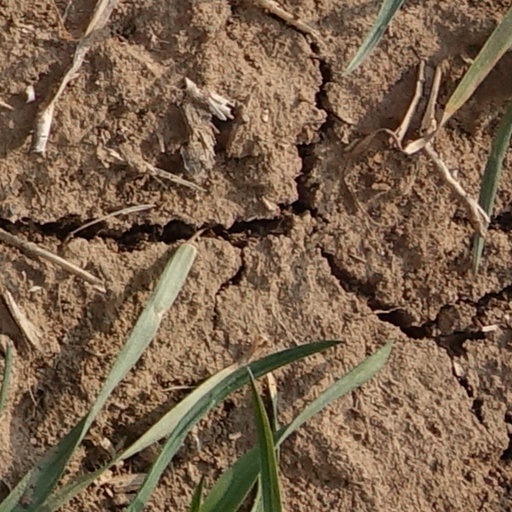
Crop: wheat